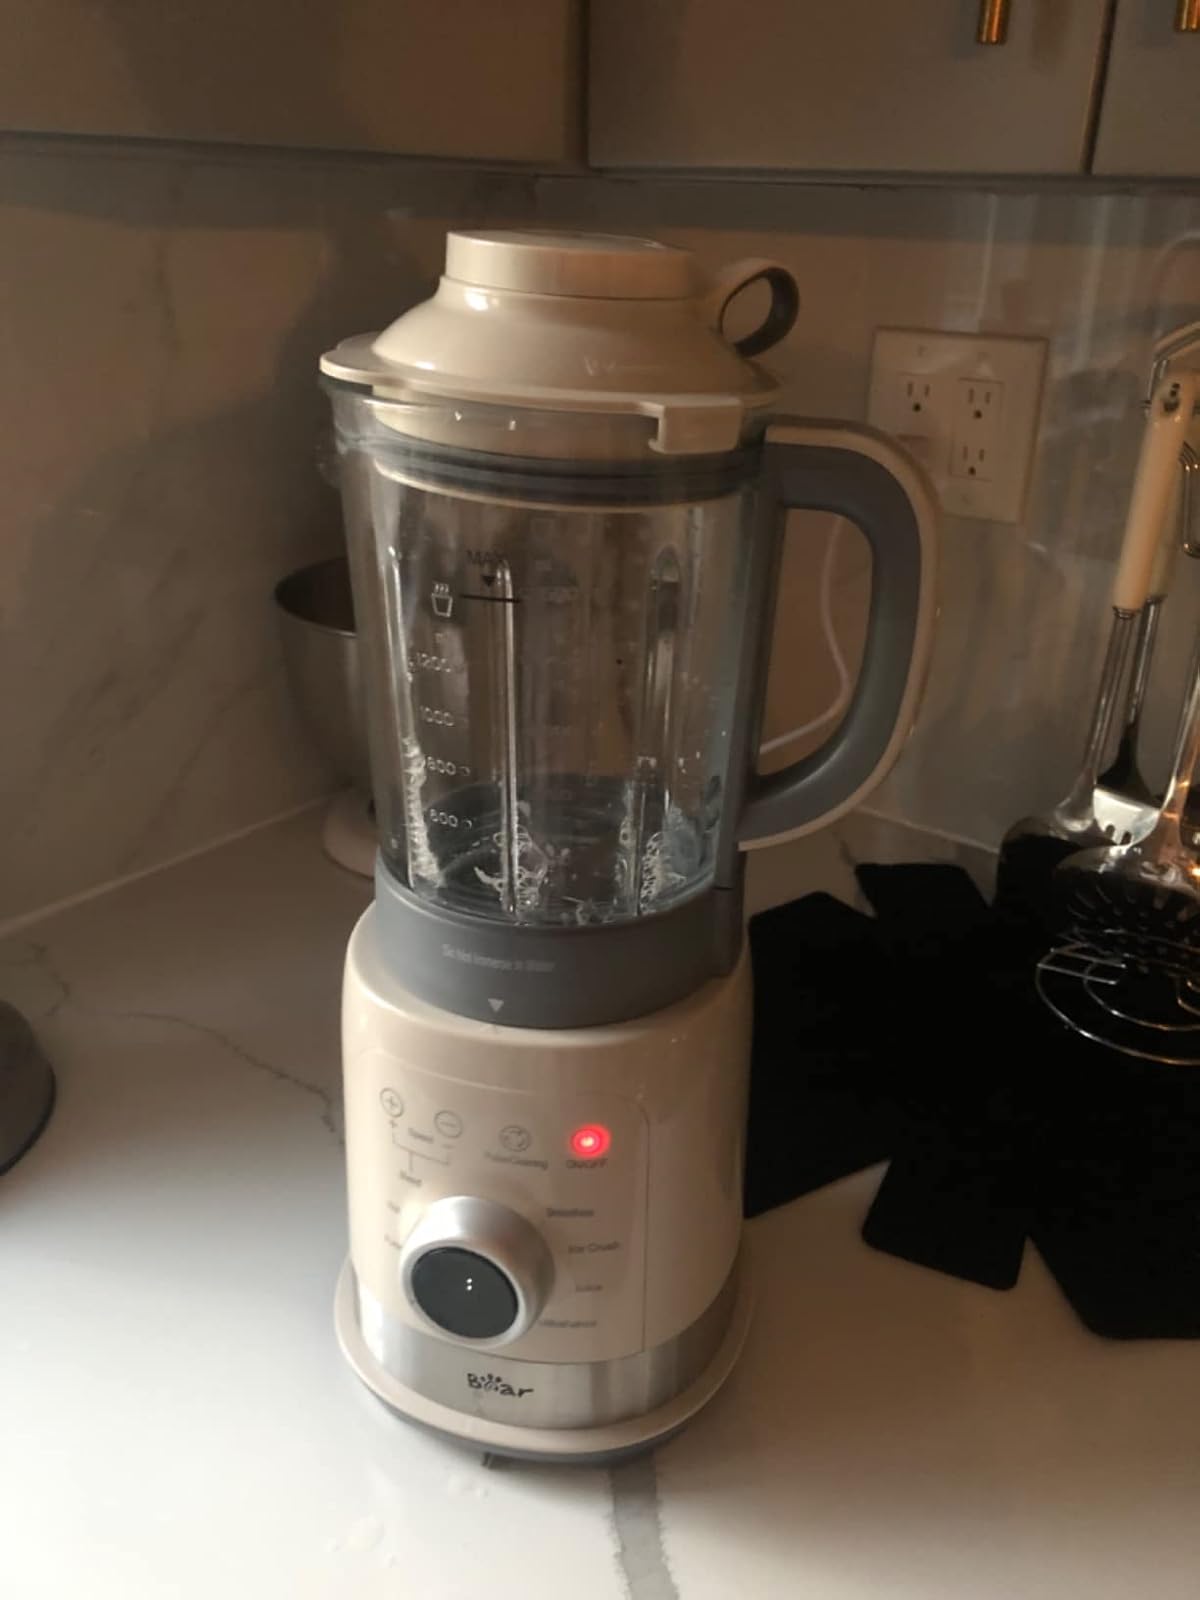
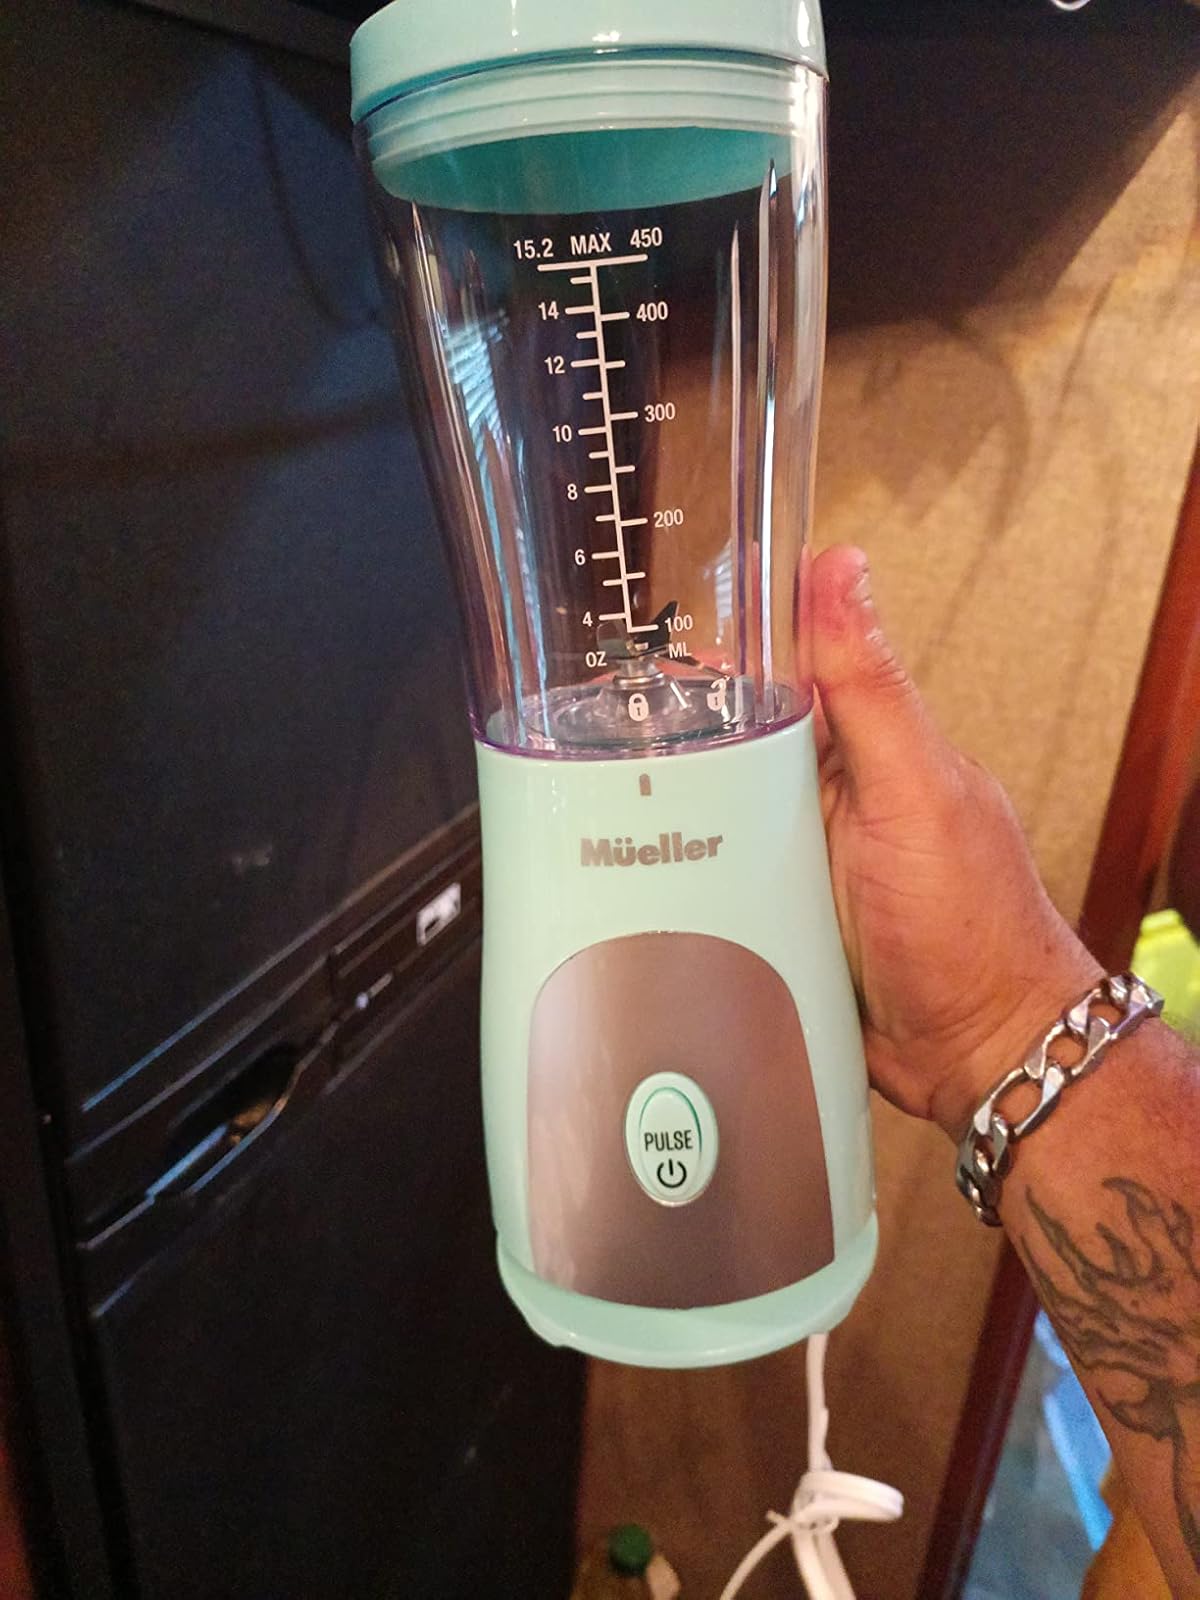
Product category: items_blender
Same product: no